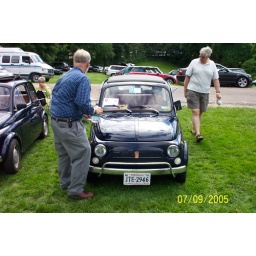
This guy was wiping the hood of his car with mineral water every time we walked by it.